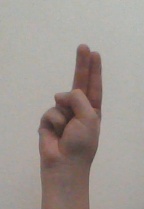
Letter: taa